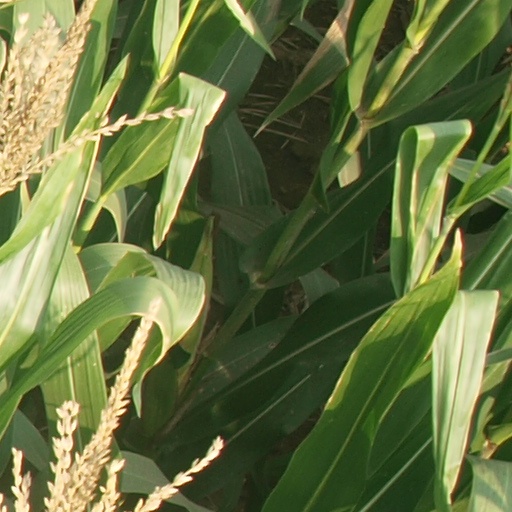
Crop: maize; corn